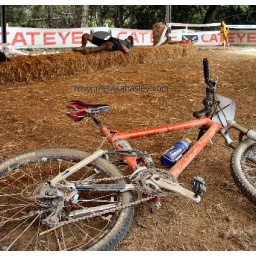
Rider after 24 hour mountain bike race in Italy